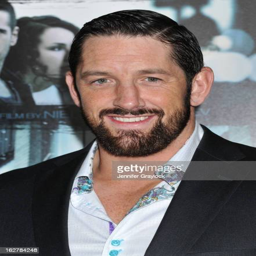
wrestler attends the los angeles premiere held